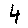
Label: 4